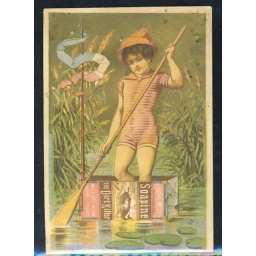
Victorian trade card Soapine Soap child in a box boat